Nucellar embryony

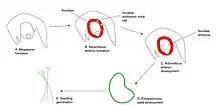
Figure 1. depicts the process of nucellar embryony. A) begins with megaspore formation. B) shows the nucellus and forming of cells, nucellar embryonic initial cells, from the nucellus tissue. These initial cells form, divide, and expand. C) The nucellar embryos are developed. If and when a zygote is present, the nucellar embryos supersede the zygote. D) The presence of extra embryos formed from the nucellar tissue gives rise to polyembryonic seeds. E) Polyembryonic seeds germinate and develop.

Nucellar embryony (notated Nu+) is a form of seed reproduction that occurs in certain plant species, including many citrus varieties. Nucellar embryony is a type of apomixis, where eventually nucellar embryos from the nucellus tissue of the ovule are formed, independent of meiosis and sexual reproduction. During the development of seeds in plants that possess this genetic trait, the nucellus tissue which surrounds the megagametophyte can produce nucellar cells, also termed initial cells. These additional embryos (polyembryony) are genetically identical to the parent plant, rendering them as clones. By contrast, zygotic seedlings are sexually produced and inherit genetic material from both parents. Most angiosperms reproduce sexually through double fertilization. Different from nucellar embryony, double fertilization occurs via the syngamy of sperm and egg cells, producing a triploid endosperm and a diploid zygotic embryo. In nucellar embryony, embryos are formed asexually from the nucellus tissue. Zygotic and nucellar embryos can occur in the same seed (monoembryony), and a zygotic embryo can divide to produce multiple embryos. The nucellar embryonic initial cells form, divide, and expand. Once the zygotic embryo becomes dominant, the initial cells stop dividing and expanding. Following this stage, the zygotic embryo continues to develop and the initial cells continue to develop as well, forming nucellar embryos. The nucellar embryos generally end up outcompeting the zygotic embryo, rending the zygotic embryo dormant. The polyembryonic seed is then formed by the many adventitious embryos within the ovule (to picture this process, refer to Figure 1). The nucellar embryos produced via apomixis inherit its mother's genetics, making them desirable for citrus propagation, research, and breeding.